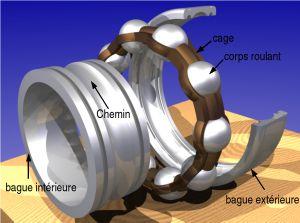
En mécanique, un roulement est un dispositif destiné à guider un assemblage en rotation, c'est-à-dire à permettre à une pièce de tourner par rapport à une autre selon un axe de rotation défini. Le roulement est donc un palier. Par rapport aux paliers lisses, le roulement permet d'avoir une très faible résistance au pivotement tout en supportant des efforts importants. Nous pouvons en trouver dans les machines à café, les skateboards, les trottinettes, les voitures...